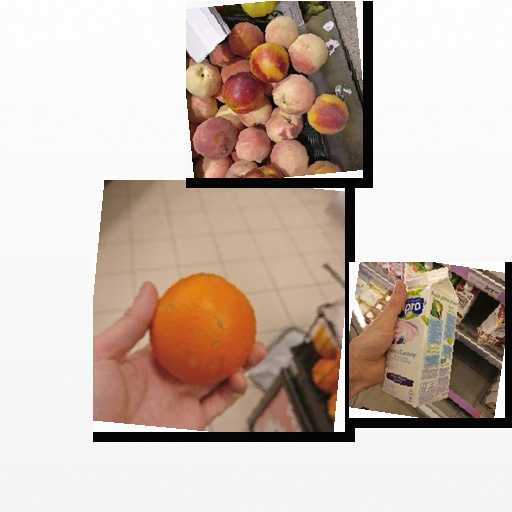
Food items: blueberry_soy_yogurt, peach, orange